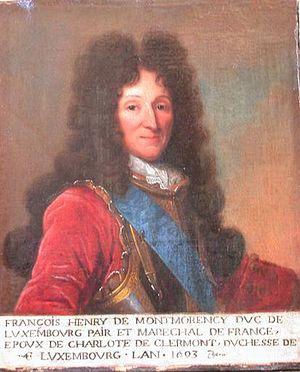
Francois-Henri Montmorency, Duc de Luxembourgh, Marechal de France